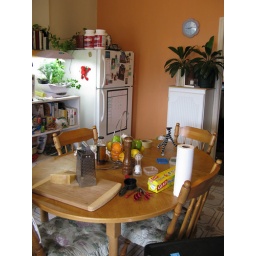
My kitchen table in anticipation of prepping for my Seven Deadly Sins meal.